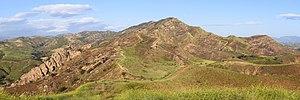
Les Transverse Ranges désignent une série de chaînes montagneuses situées au sud de la Californie. Elle fait partie d'un plus vaste ensemble, les chaînes Côtières, qui va de l'Alaska au Mexique en longeant l'océan Pacifique. Les Transverse Ranges débutent à l'extrémité méridionale des California Coast Ranges. Elles s'étendent entre les villes de Santa Barbara et de San Diego. Leur nom provient de leur disposition originale est-ouest, alors que les autres chaînes de la Californie sont orientées nord-sud.